Air gun

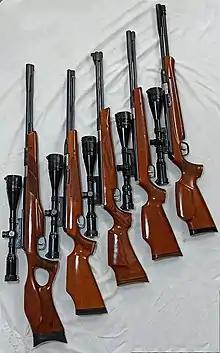
A collection of lever-action, spring-piston air rifles

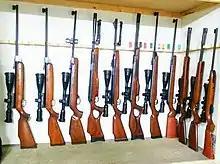
Variety of different types & models of spring piston & gas ram air guns

An air gun or airgun is a gun that uses energy from compressed air or other gases that are mechanically pressurized and then released to propel and accelerate projectiles, similar to the principle of the primitive blowgun. This is in contrast to a firearm, which shoots projectiles using energy generated via exothermic combustion of chemical propellants, most often black powder or smokeless powder.